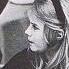
Age: 22